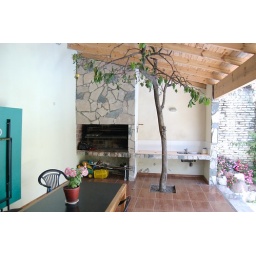
Cut a hole in the roof so the lemon tree could still grow. It's much healthier on the sunny side.